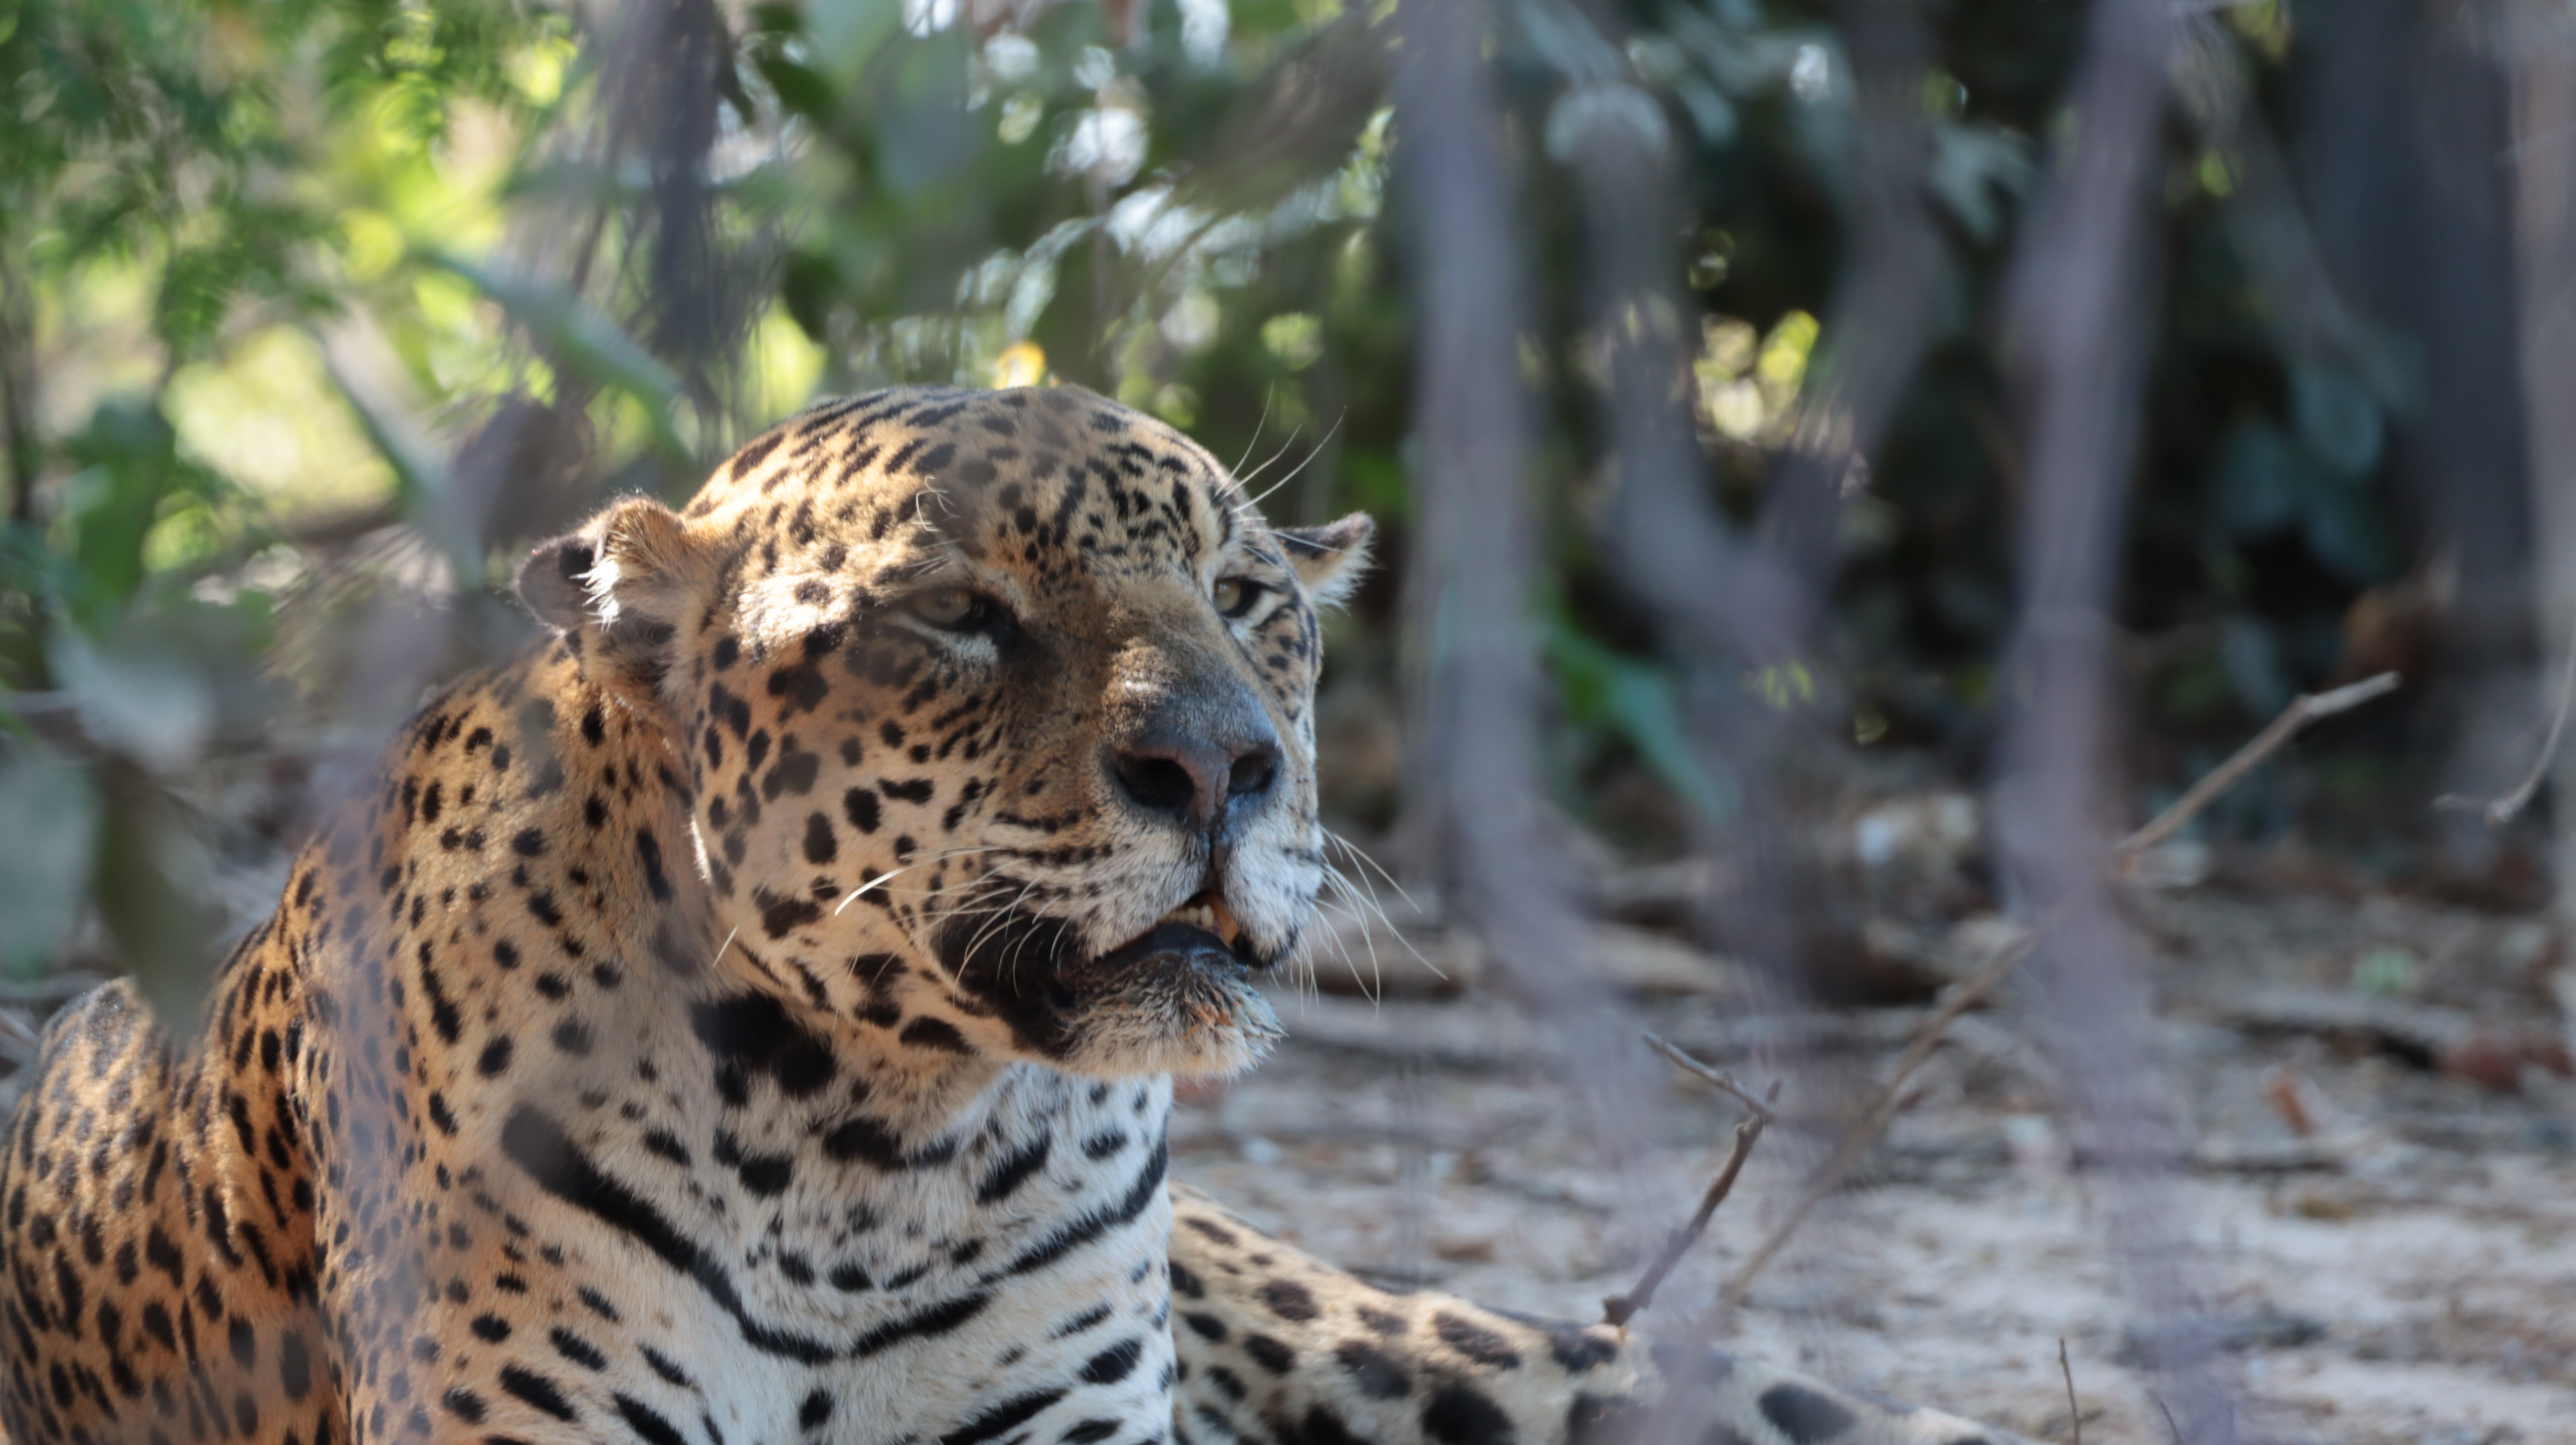
Jaguar: Kwang